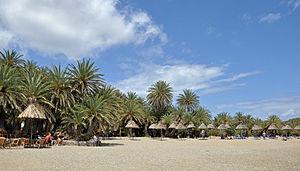
La plage et la palmeraie de Vai (Crète, Grèce)